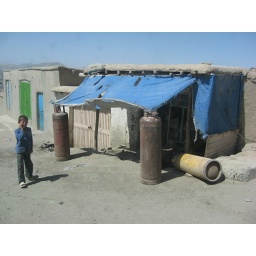
Improvisation in building materials is common. This on way down from TV Hill.